Tearful salutation

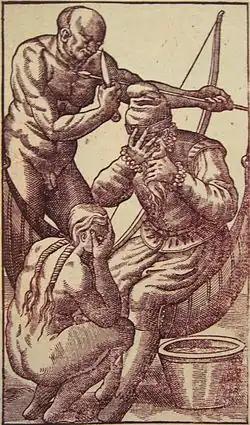
Tearful salutation in the French book "History of a Voyage to the Land of Brazil"

Tearful salutation or tearful greeting refers to a practice common among various indigenous groups in the Americas. Documented prominently among the Tupinambás, it involves a tearful ceremony when a foreigner or absent tribe member arrives in the village.